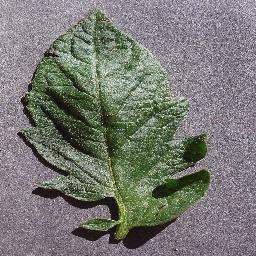
Label: Tomato___healthy